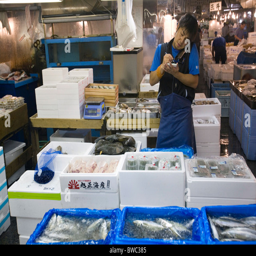
man getting orders on the phone from customers